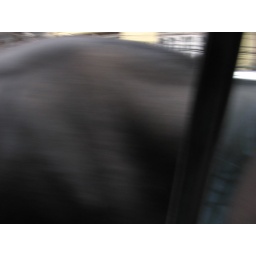
the cow in the road